Roe

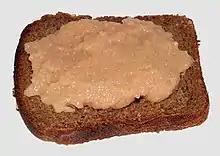
Open sandwich (butterbrot) with pollock roe

Fish roe is very popular in Romania as a starter (like salată de icre) or sometimes served for breakfast on toasted bread. The most common roe is that of the European carp; pike, herring, cod are also popular. Fried soft roe is also a popular dish. Sturgeon roe is a delicacy normally served at functions.